The Uncertain: Last Quiet Day

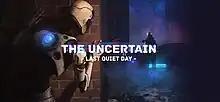

The Uncertain: Last Quiet Day is an adventure video game developed by New Game Order. Players explore a post-apocalyptic future ruled by sentient robots.